Air Freight NZ

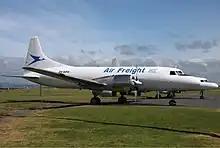
Two Air Freight NZ Convair 580s at Auckland in 2009

The airline started operations in July 1989, headed by William (Bill) Olsen. Its primary contract was with the courier division of Freightways Group. It is now wholly owned by Freightways Express. The Convair carries 11 cargons of freight on each trip. Despite its age the Convair is a great performer capable of transporting seven and a half tonnes of freight at 300 kts.